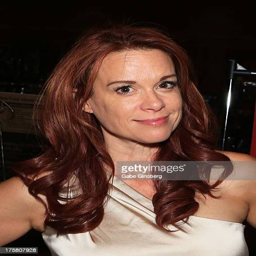
actor attends the 12th annual convention